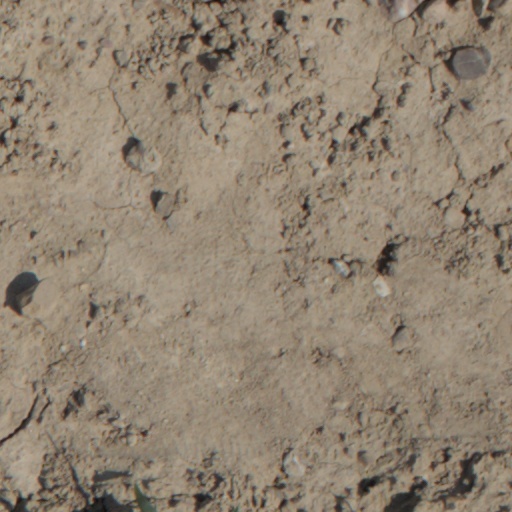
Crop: wheat